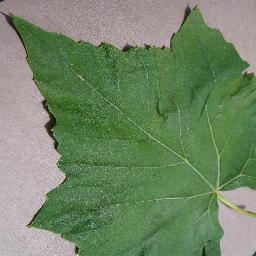
Label: Grape___healthy